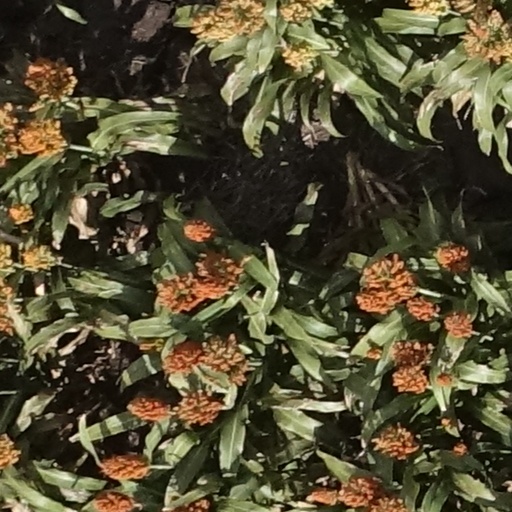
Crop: sorghum